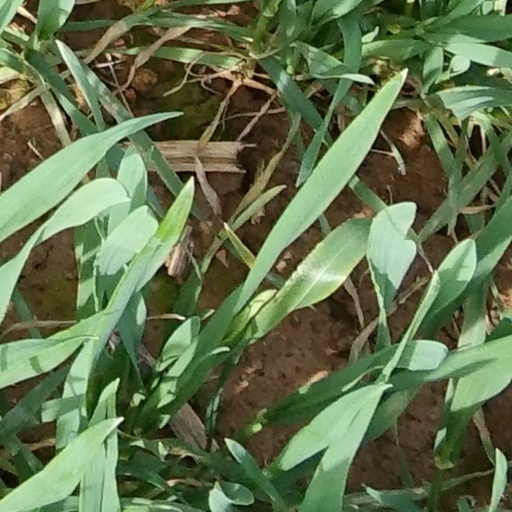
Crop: wheat